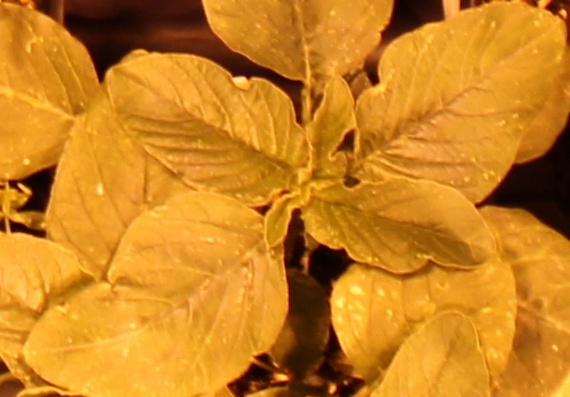
Label: Redroot Pigweed